Hey Good Lookin' (film)

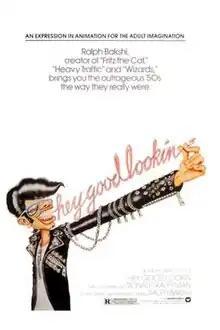
Theatrical release poster

Hey Good Lookin is a 1982 American adult animated coming of age comedy-drama film written, directed, and produced by Ralph Bakshi. The film takes place in Brooklyn during the 1950s and focuses on Vinnie, the leader of a gang named the Stompers, his friend Crazy Shapiro, and their respective girlfriends Roz and Eva. The film stars the voices of Richard Romanus, David Proval, Tina Bowman, and Jesse Welles.